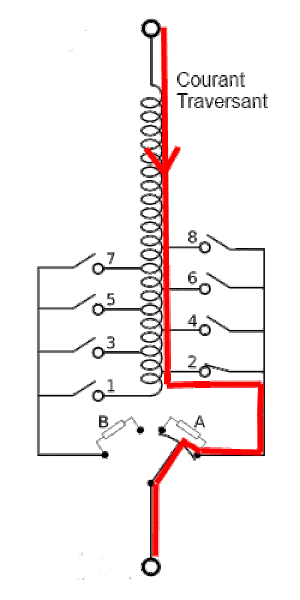
Changeur de prises, courant de circulation.
Un changeur de prises d'après la désignation de la commission électrotechnique internationale, régleur en charge, d'après la désignation RTE, est un appareil permettant de rajouter ou de retrancher des spires à l'enroulement principal du transformateur. Le rapport de transformation du transformateur peut ainsi être adapté aux conditions de charge sur le réseau afin de maintenir la tension à un niveau optimal. Les changeurs de prises peuvent être hors circuit ou en charge, dans le premier cas le courant doit être interrompu avant de changer la prise alors que ce n'est pas nécessaire dans le second cas. Ces derniers sont constituées de 2 parties : le sélecteur et le commutateur. Un pré-sélecteur peut être ajouté pour augmenter le nombre de prises disponibles. Le sélecteur permet comme son nom l'indique de sélectionner la prise. Il ne peut être déplacé que lorsque le courant ne le traverse pas. Le commutateur permet de faire transiter le changeur de prises d'une prise à l'autre sans interrompre le service. Plusieurs principes de fonctionnement existent pour ce dernier : en drapeau ou en fanion symétrique. Un mécanisme d'entraînement permet d'actionner le commutateur.